Taylor Township, Centre County, Pennsylvania

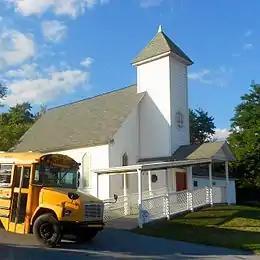
Hannah United Methodist Church

The Hannah Iron Furnace was in operation along Bald Eagle Creek in Hannah from 1830 to 1850.